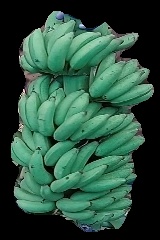
Variety: elakki-bale
Grade: grade1